Battle of Bloody Brook

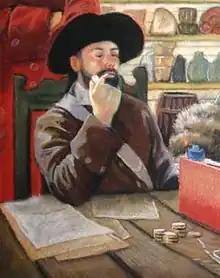
John Pynchon, chief-magistrate of Springfield, fur trade magnate & chief-in-command of the Connecticut River Campaign.

Even when the Pocumtuc were at full-strength, their Agawam and Norwottuck neighbors were already bargaining their independence with the English through land transactions. However, these agreements are better interpreted as "joint use" agreements, reserving rights for harvesting game, wood, and corn from pre-existing cornfields, and to even set up wigwams on the town common, with some parcels being "sold" multiple times.